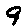
Label: 9